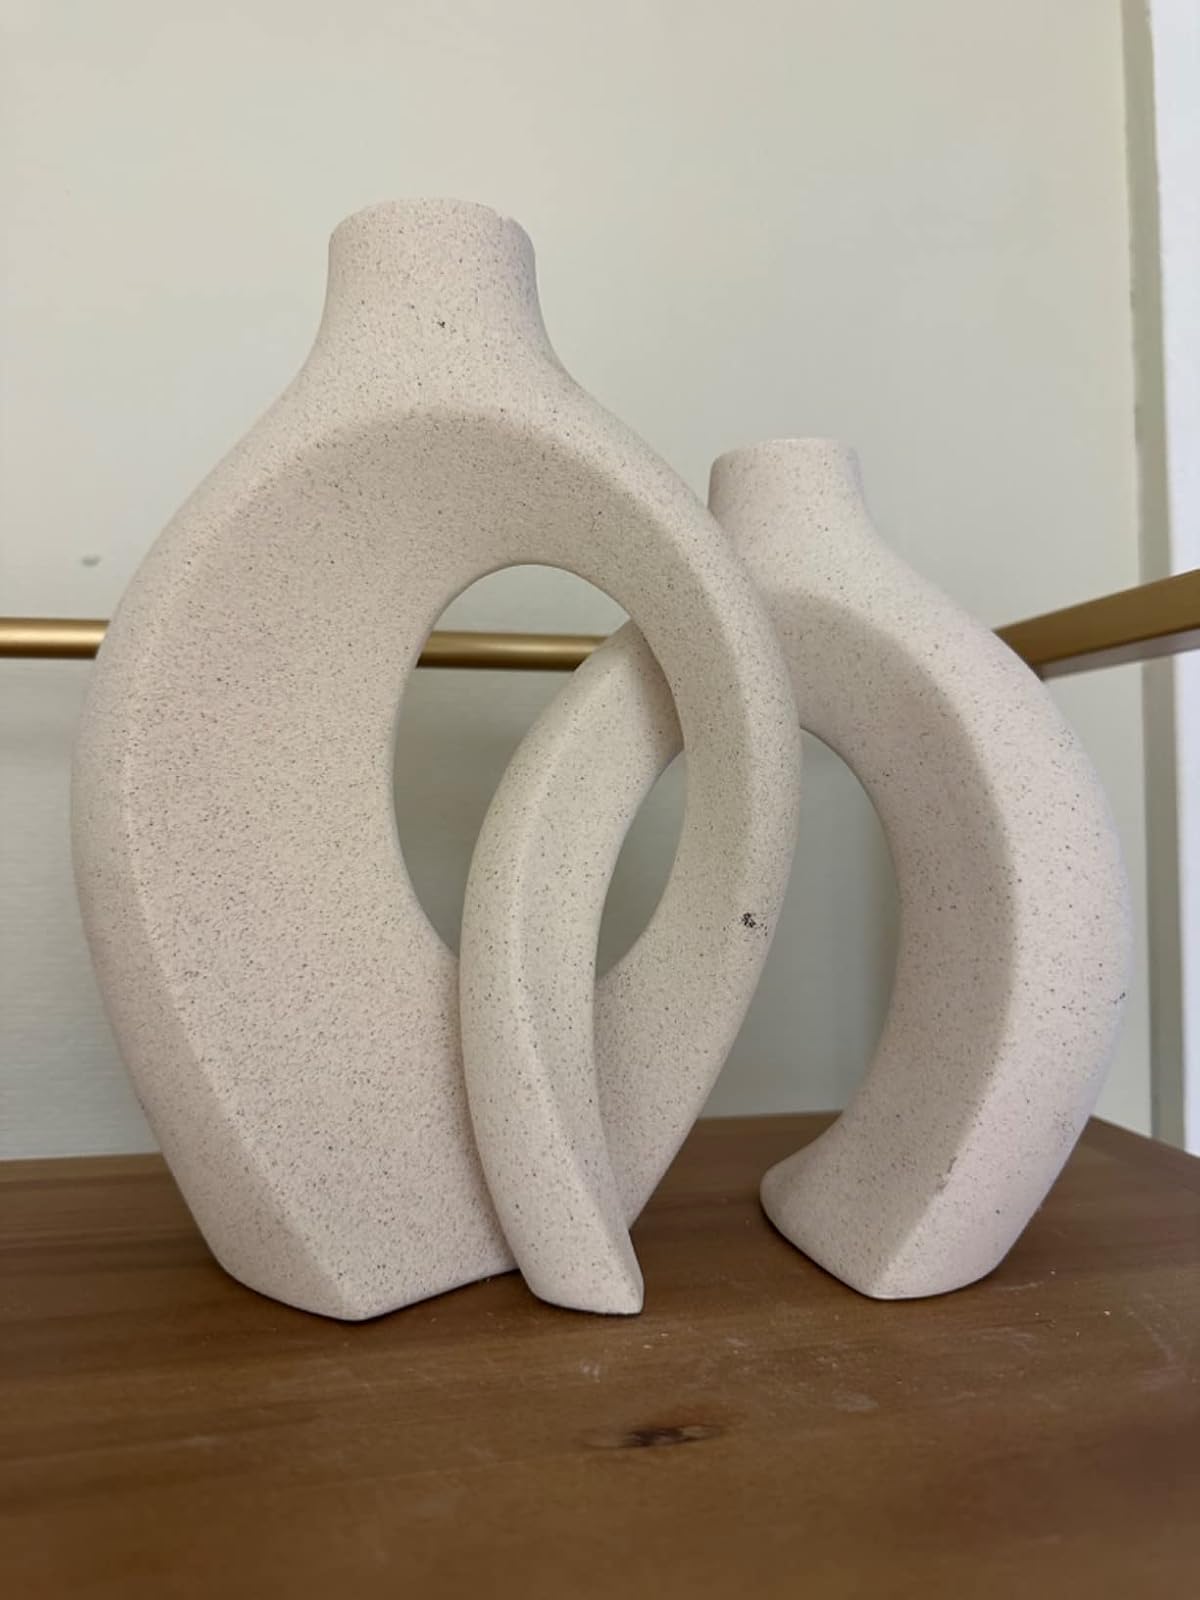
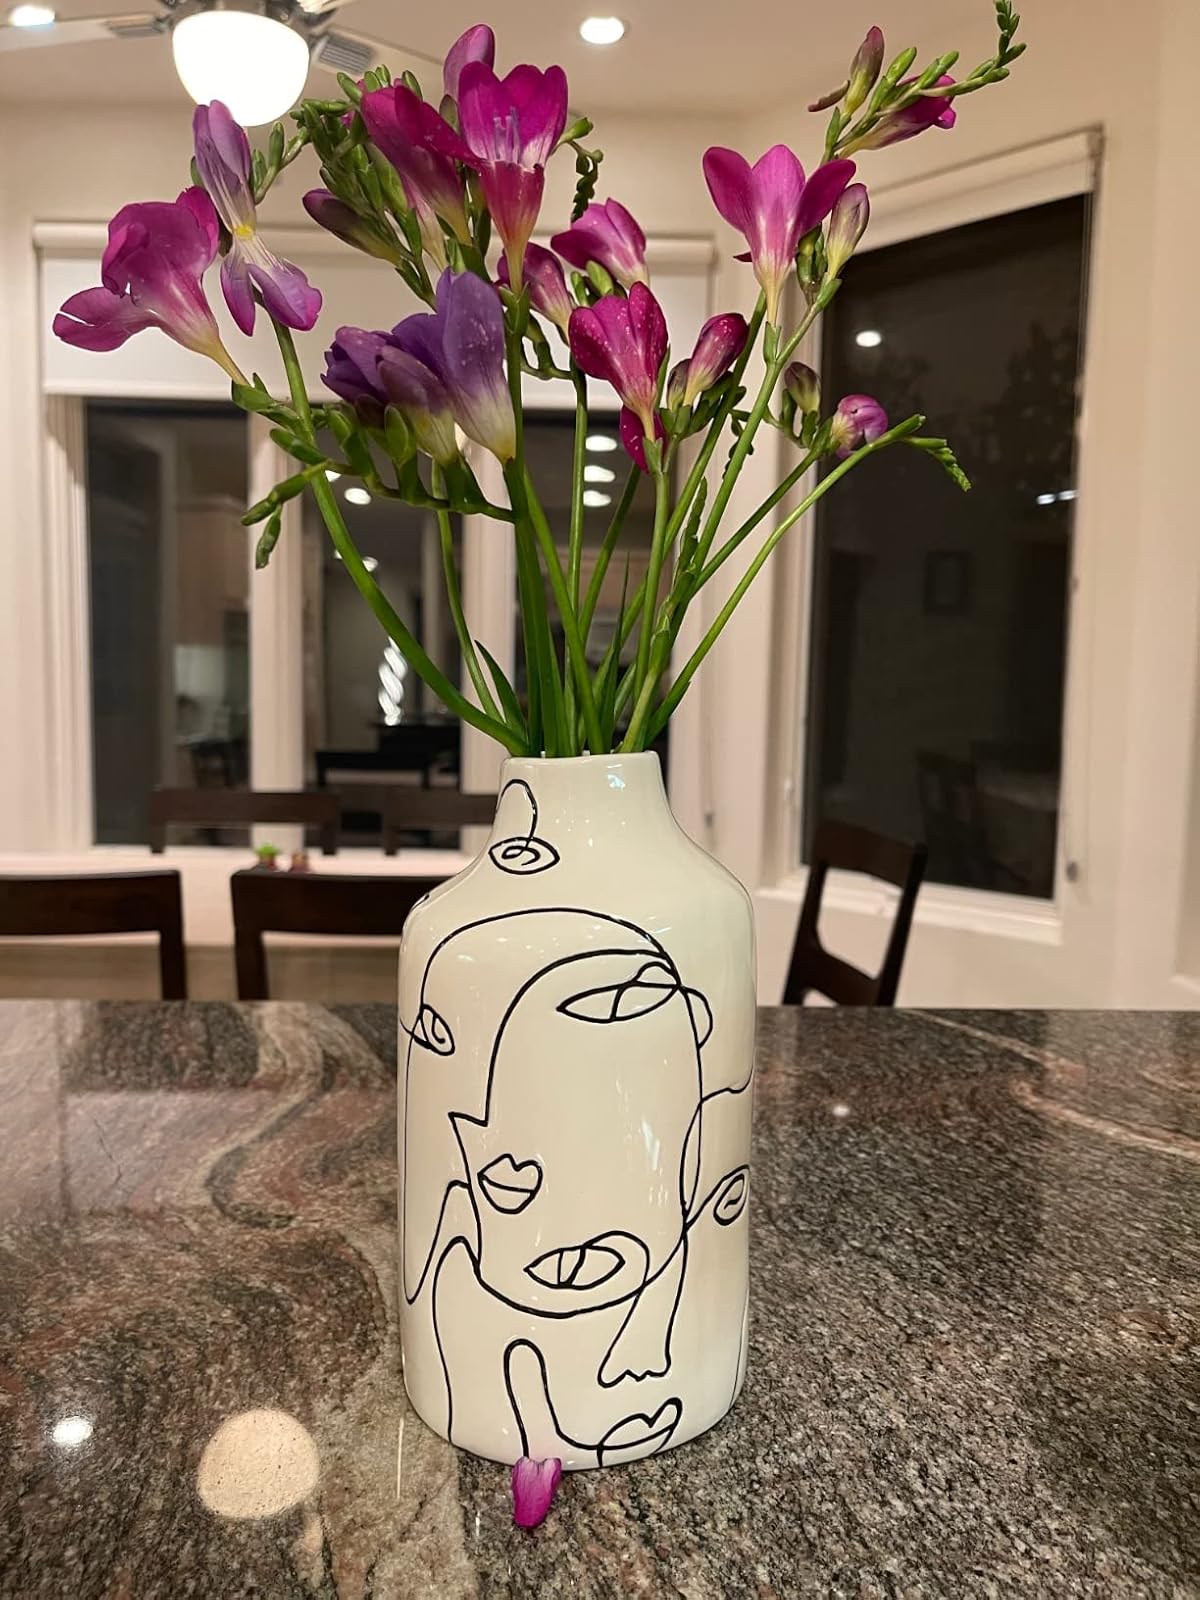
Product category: vase
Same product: no